Ben Breedlove

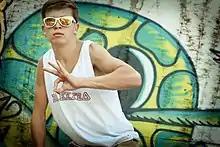
Breedlove in September 2011.

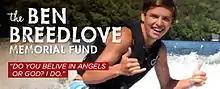
The Ben Breedlove Memorial Fund for Africa New Life takes boys off the streets of Rwanda and clothes, feeds and educates them while teaching them that Jesus has a plan for their lives.

On January 1, 2013, Ben Breedlove was honored in a florograph on the Donate Life float, titled "Journeys of the Heart". Family members and friends contributed to the florograph which was then placed on the float.